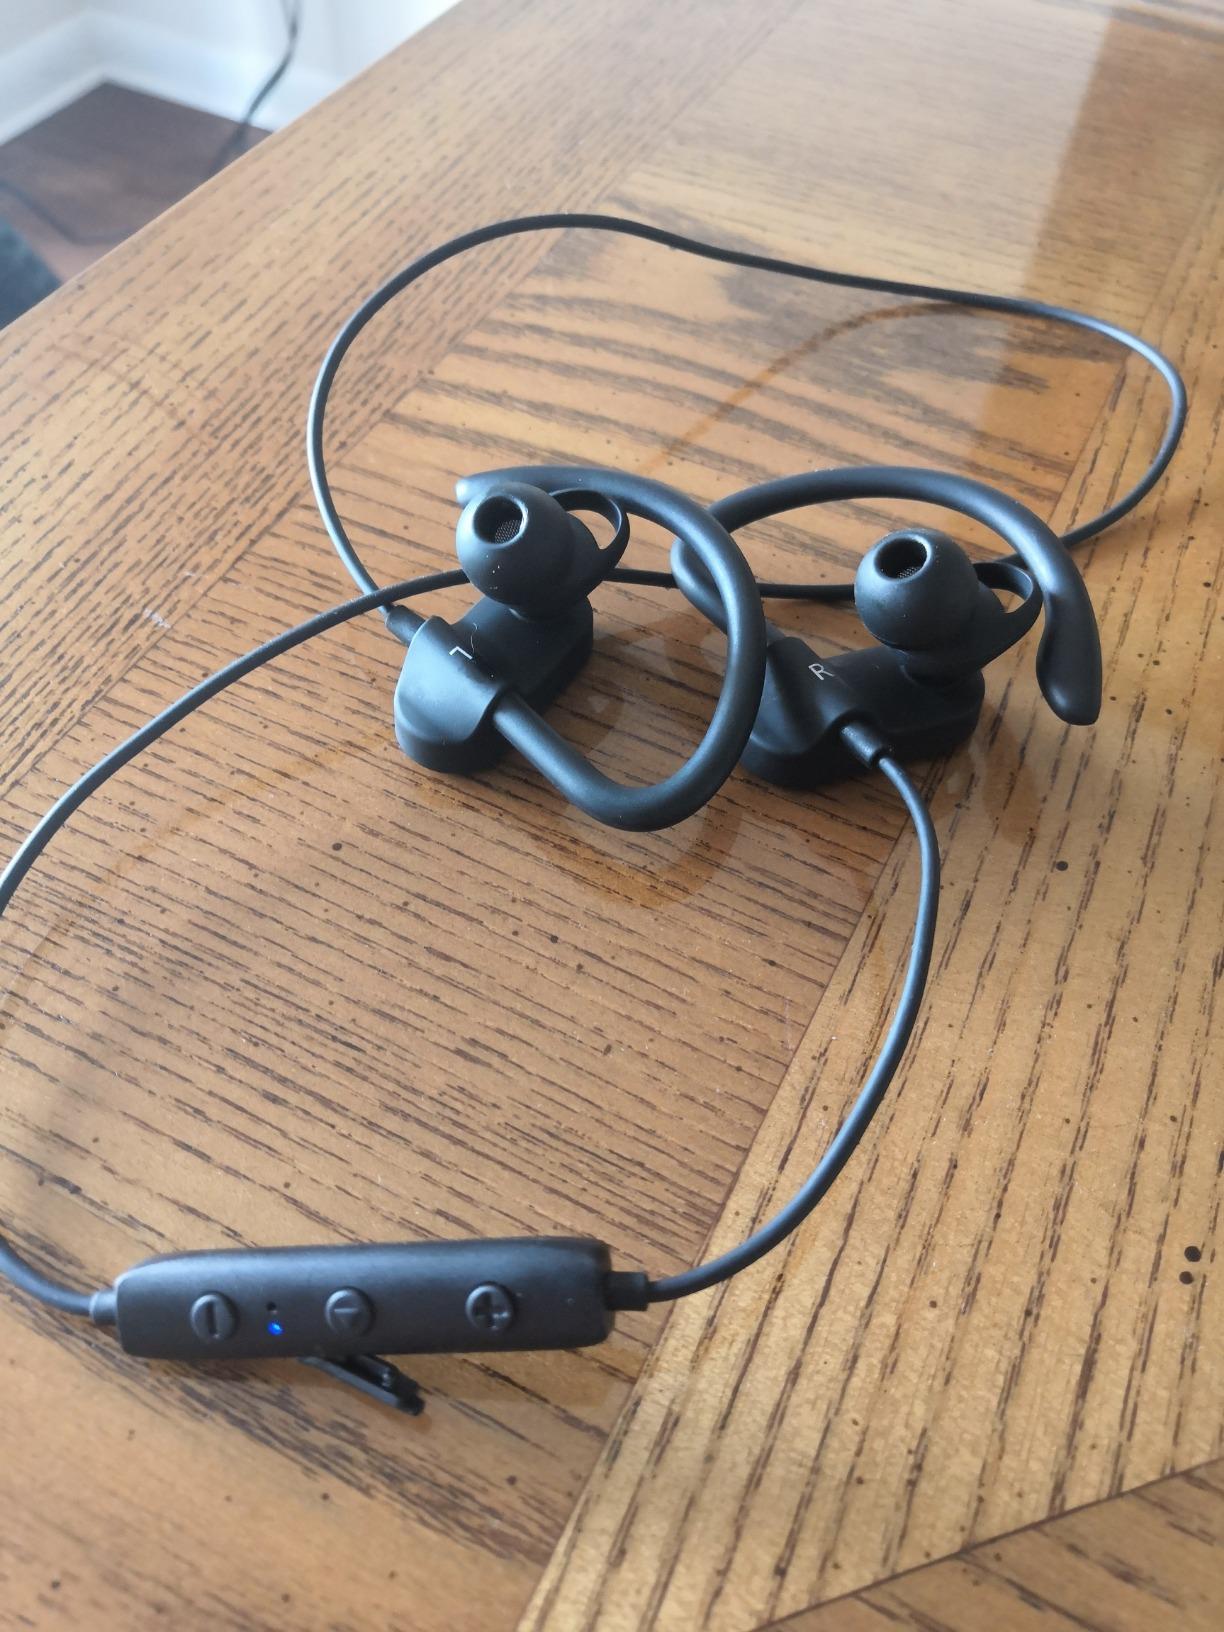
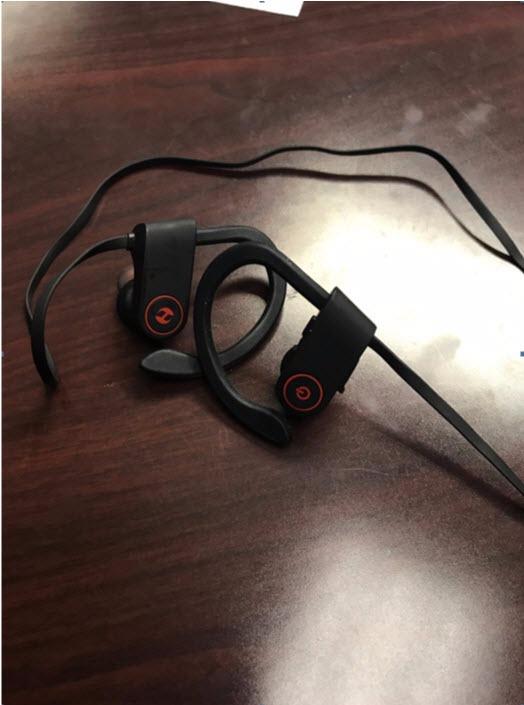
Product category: headphones
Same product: no